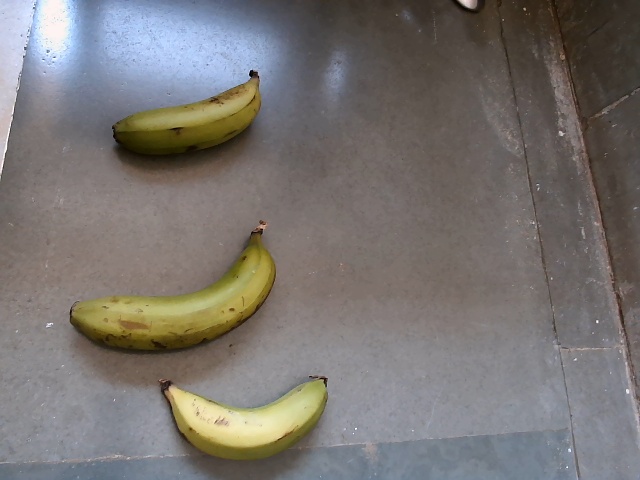
Label: Raw_Banana